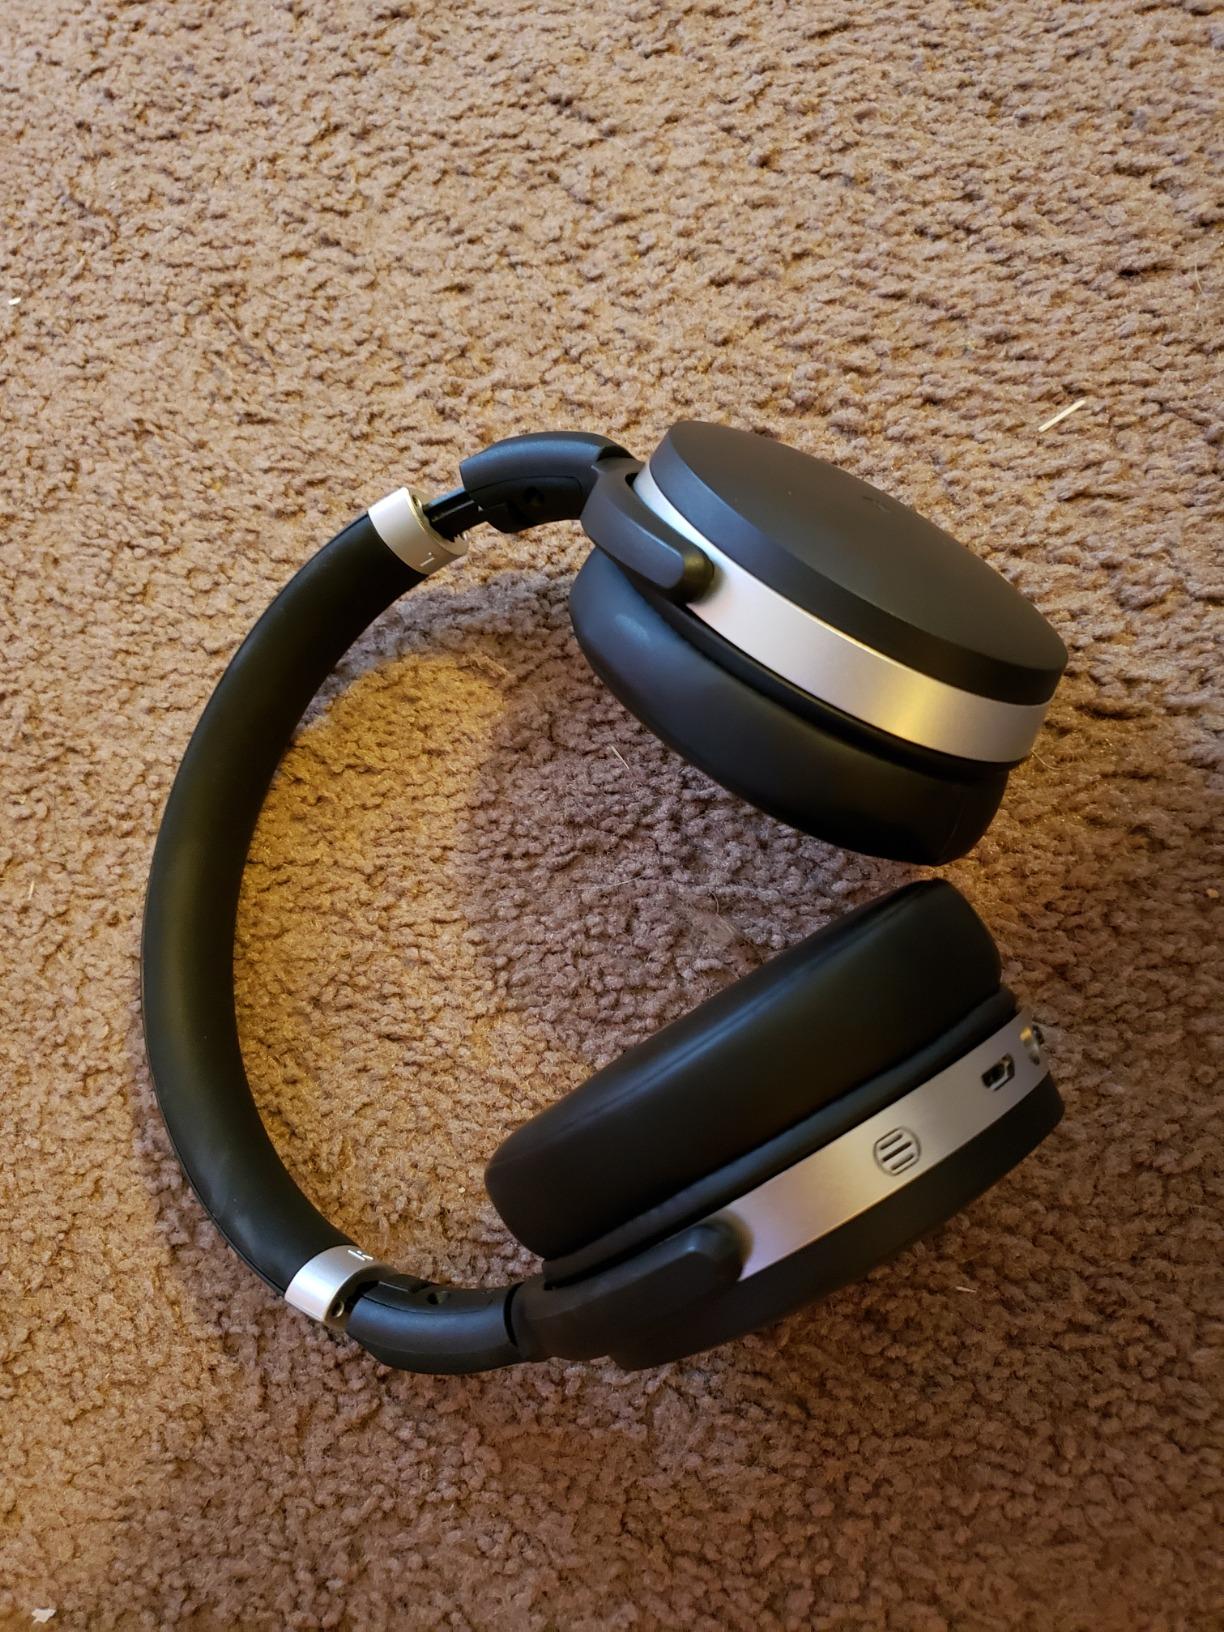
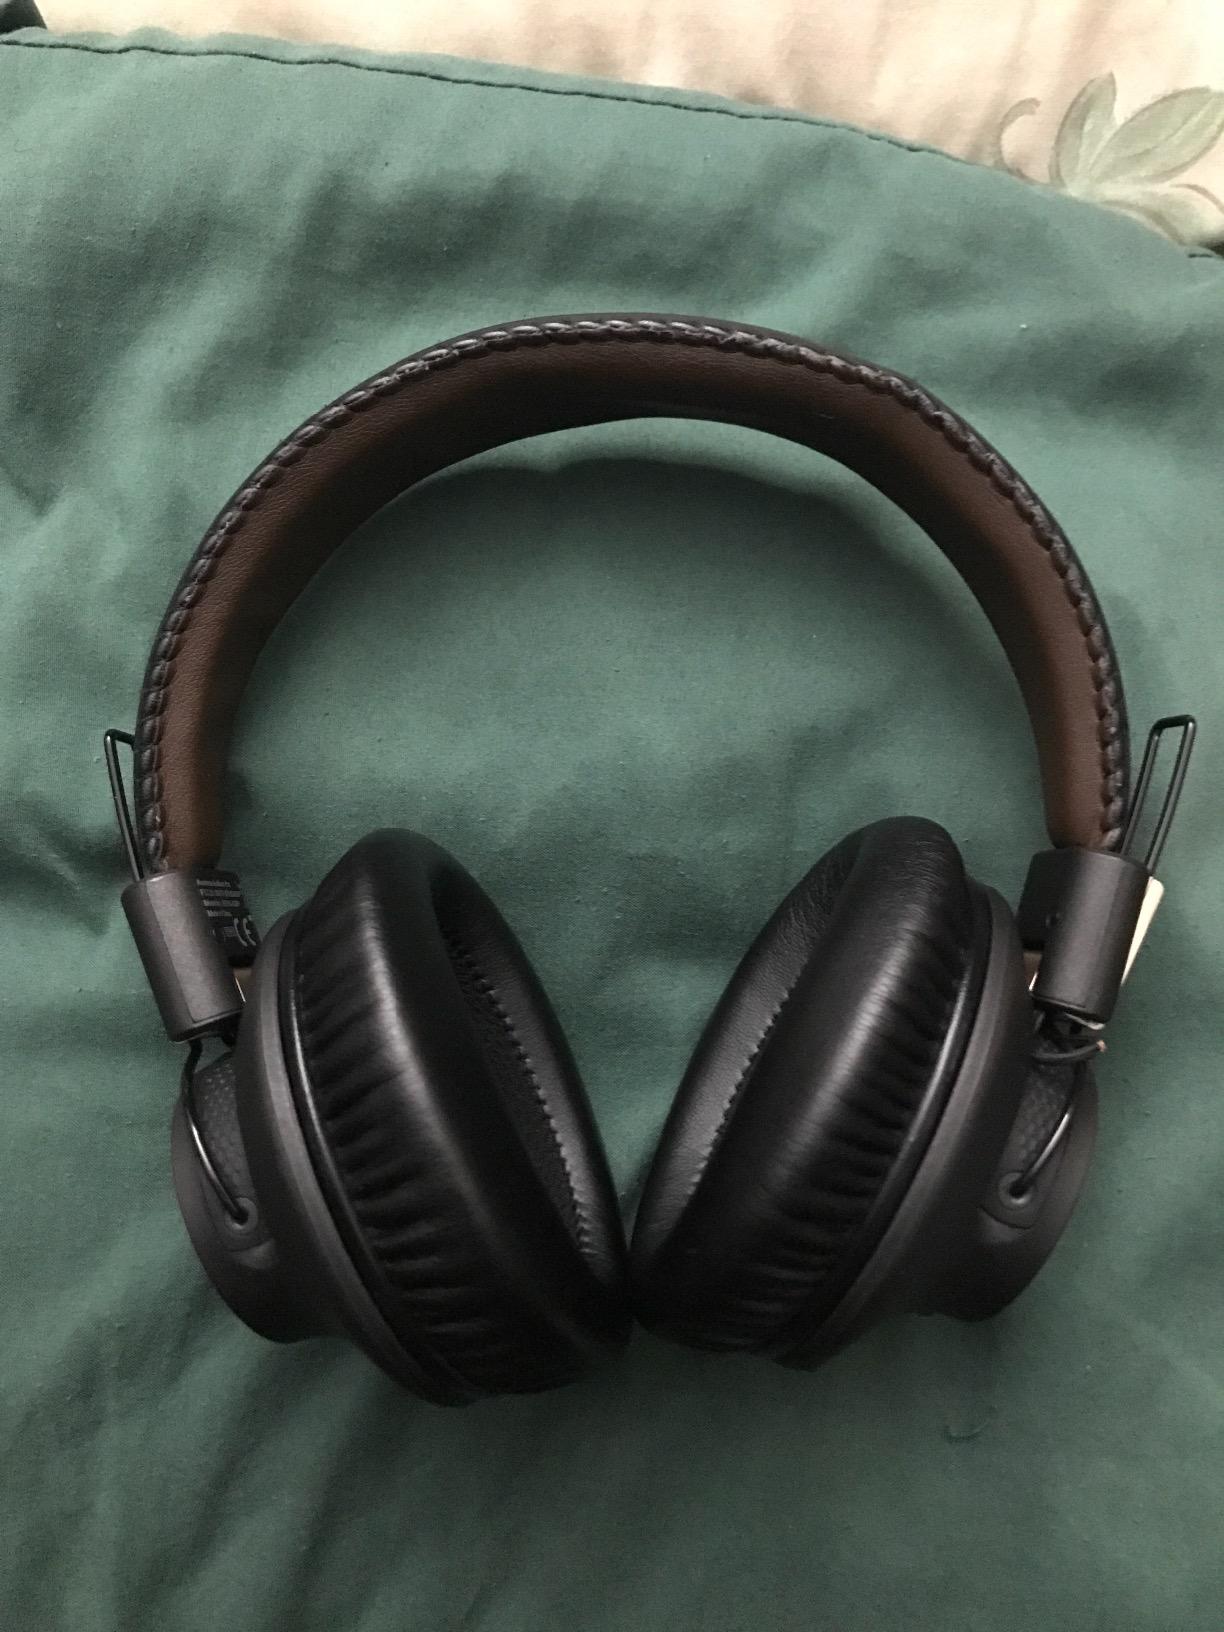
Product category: headphones
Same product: no